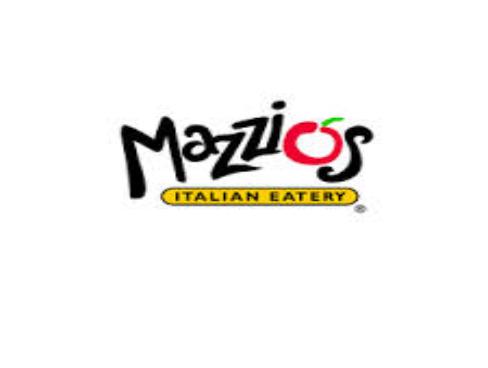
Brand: Mazzio's
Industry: Food